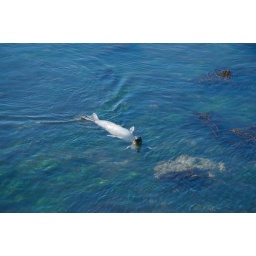
sea lions playing near hearst memorial state beach